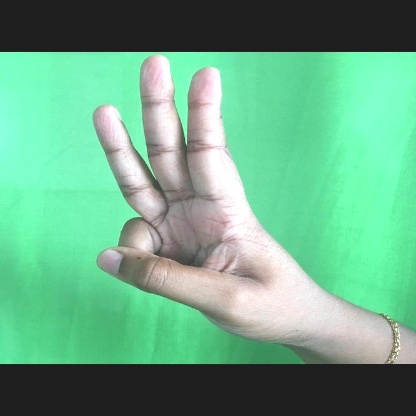
Mudra: Trishulam